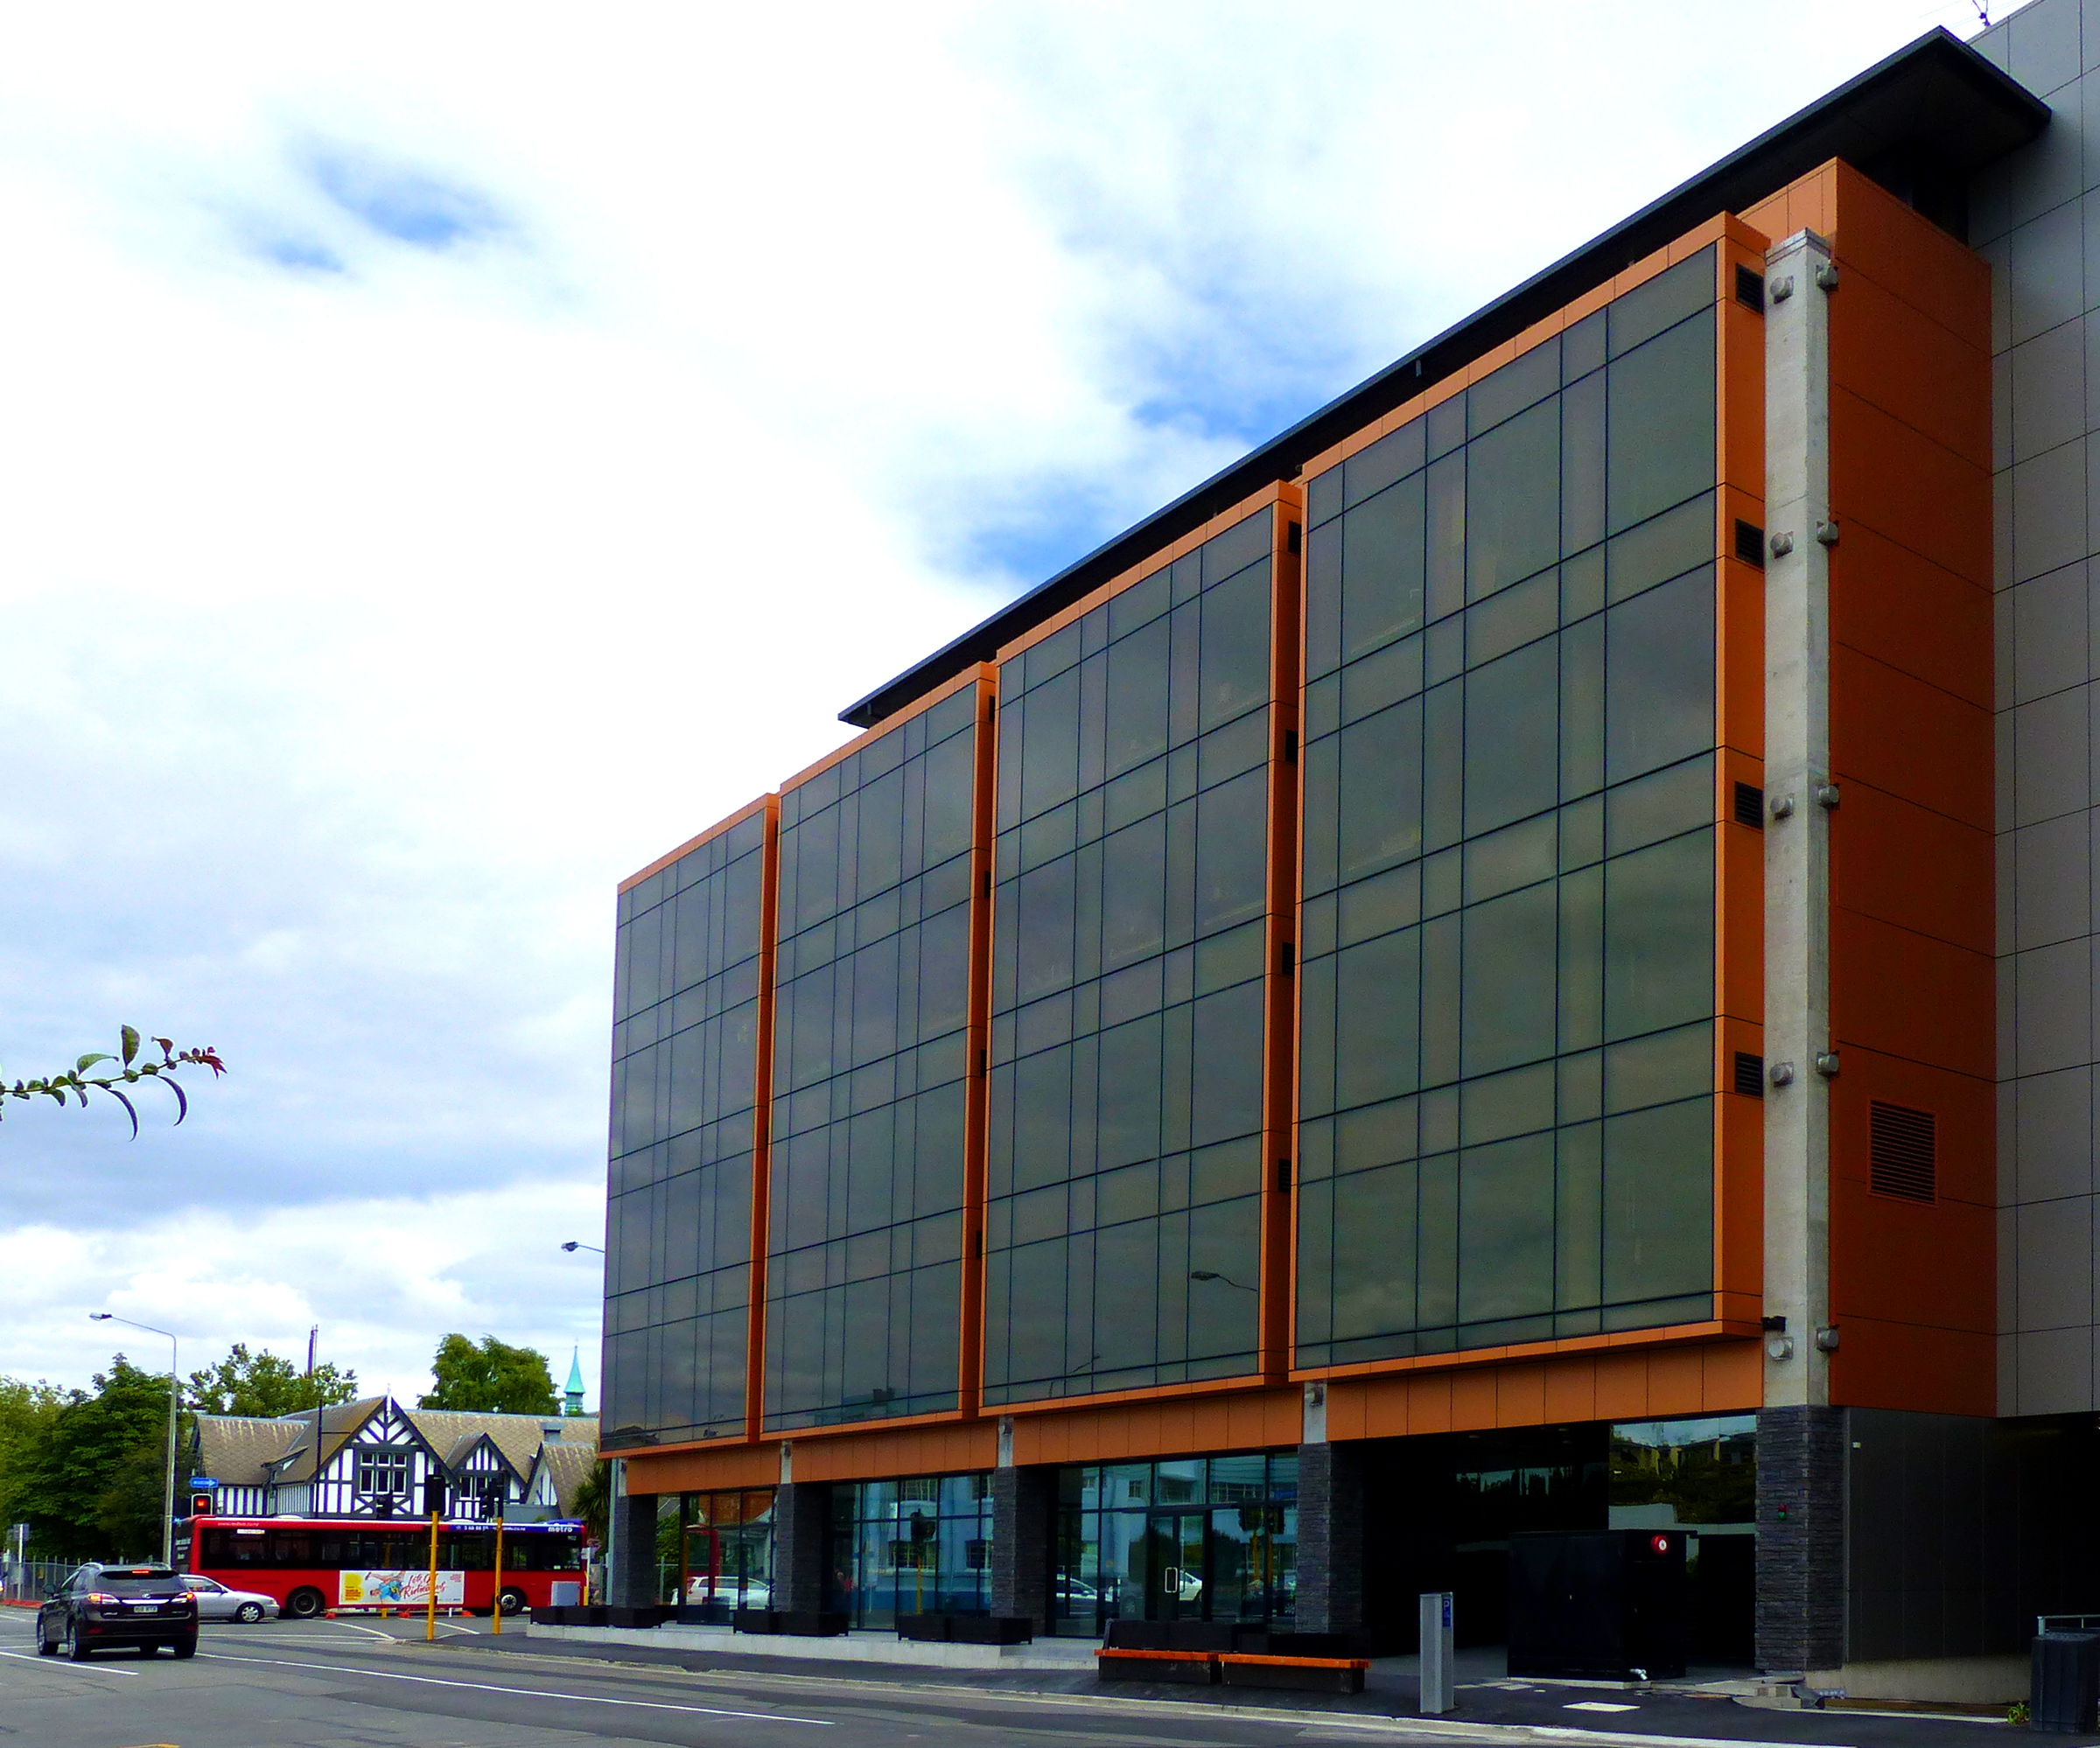
architecture, building, downtown, plaza, facade, tower block, lumixfz200, commercial building, headquarters, christchurcherbuild, residential area, metropolitan area